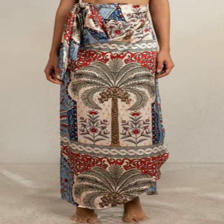
Label: Modal